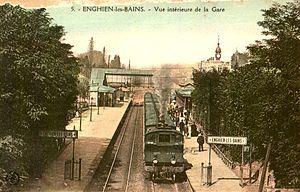
La gare d'Enghien-les-Bains est une gare ferroviaire française de la ligne de Saint-Denis à Dieppe, située dans la commune d'Enghien-les-Bains. Elle se situe à 11,4 km de la gare de Paris-Nord.
La ligne H du Transilien, plus souvent simplement dénommée ligne H, est une ligne de trains de banlieue qui dessert le nord-ouest de l'Île-de-France, essentiellement le département du Val-d'Oise. Elle relie Paris-Nord à Luzarches, Pontoise et Persan - Beaumont par Montsoult - Maffliers et par Valmondois. Elle comporte également une branche transversale reliant Pontoise à Creil par Valmondois et Persan - Beaumont.